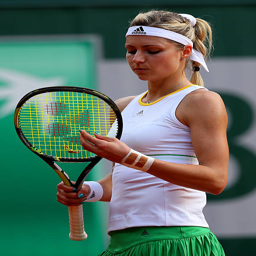
tennis player reacts during her women 's singles match against tennis player on day .